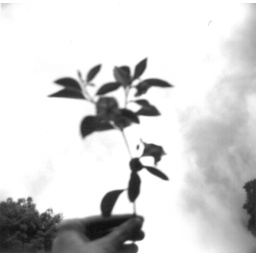
plant against sky